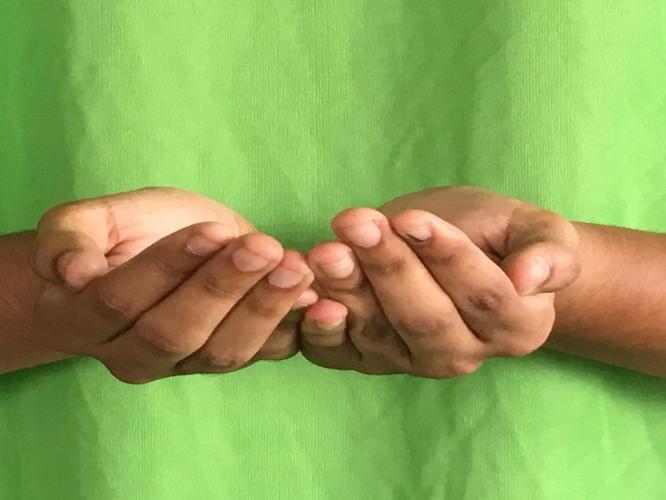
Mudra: Pushpaputa
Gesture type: double_hand